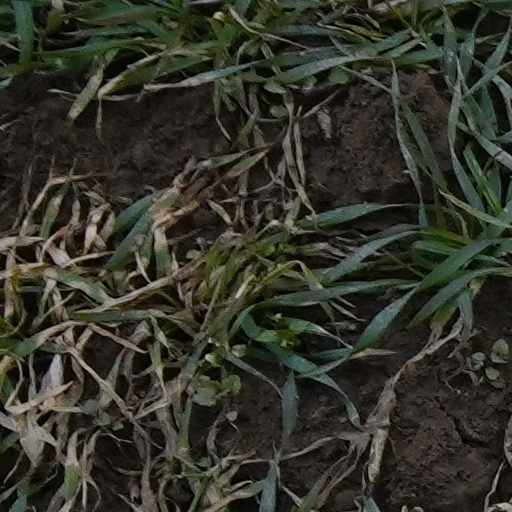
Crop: wheat